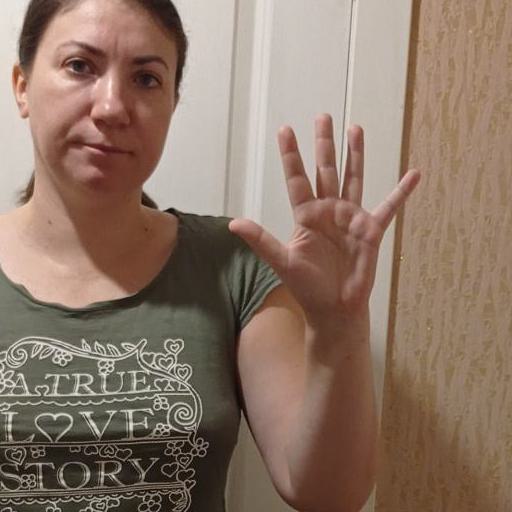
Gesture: palm